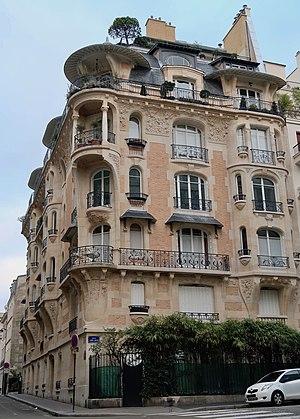
39 rue Scheffer, au croisement avec la rue Louis-David (Paris, 16e).
Ernest-Marie Herscher né le 20 juin 1870 à Paris et mort en 1939 dans la même ville est un architecte et un graveur français.
La rue Scheffer est une rue du 16ᵉ arrondissement de Paris, située à proximité du Trocadéro.